Colin Salmon

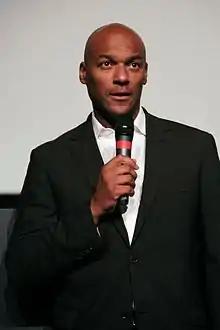
Salmon in 2008

Colin Roy Salmon (born 6 December 1961) is an English actor. He is known for playing Charles Robinson in three James Bond films and James "One" Shade in the "Resident Evil" film series. He has had roles on many television series such as "Doctor Who", "Merlin", "Arrow", and "The Musketeers". He also played General Zod on the Syfy series "Krypton" and provided his voice and likeness as Agent Carson in the PlayStation VR video game "Blood & Truth". In 2023, he joined the BBC soap opera "EastEnders" as George Knight.